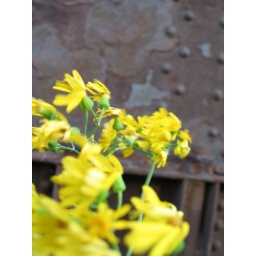
yellow flowers under bridge blowing